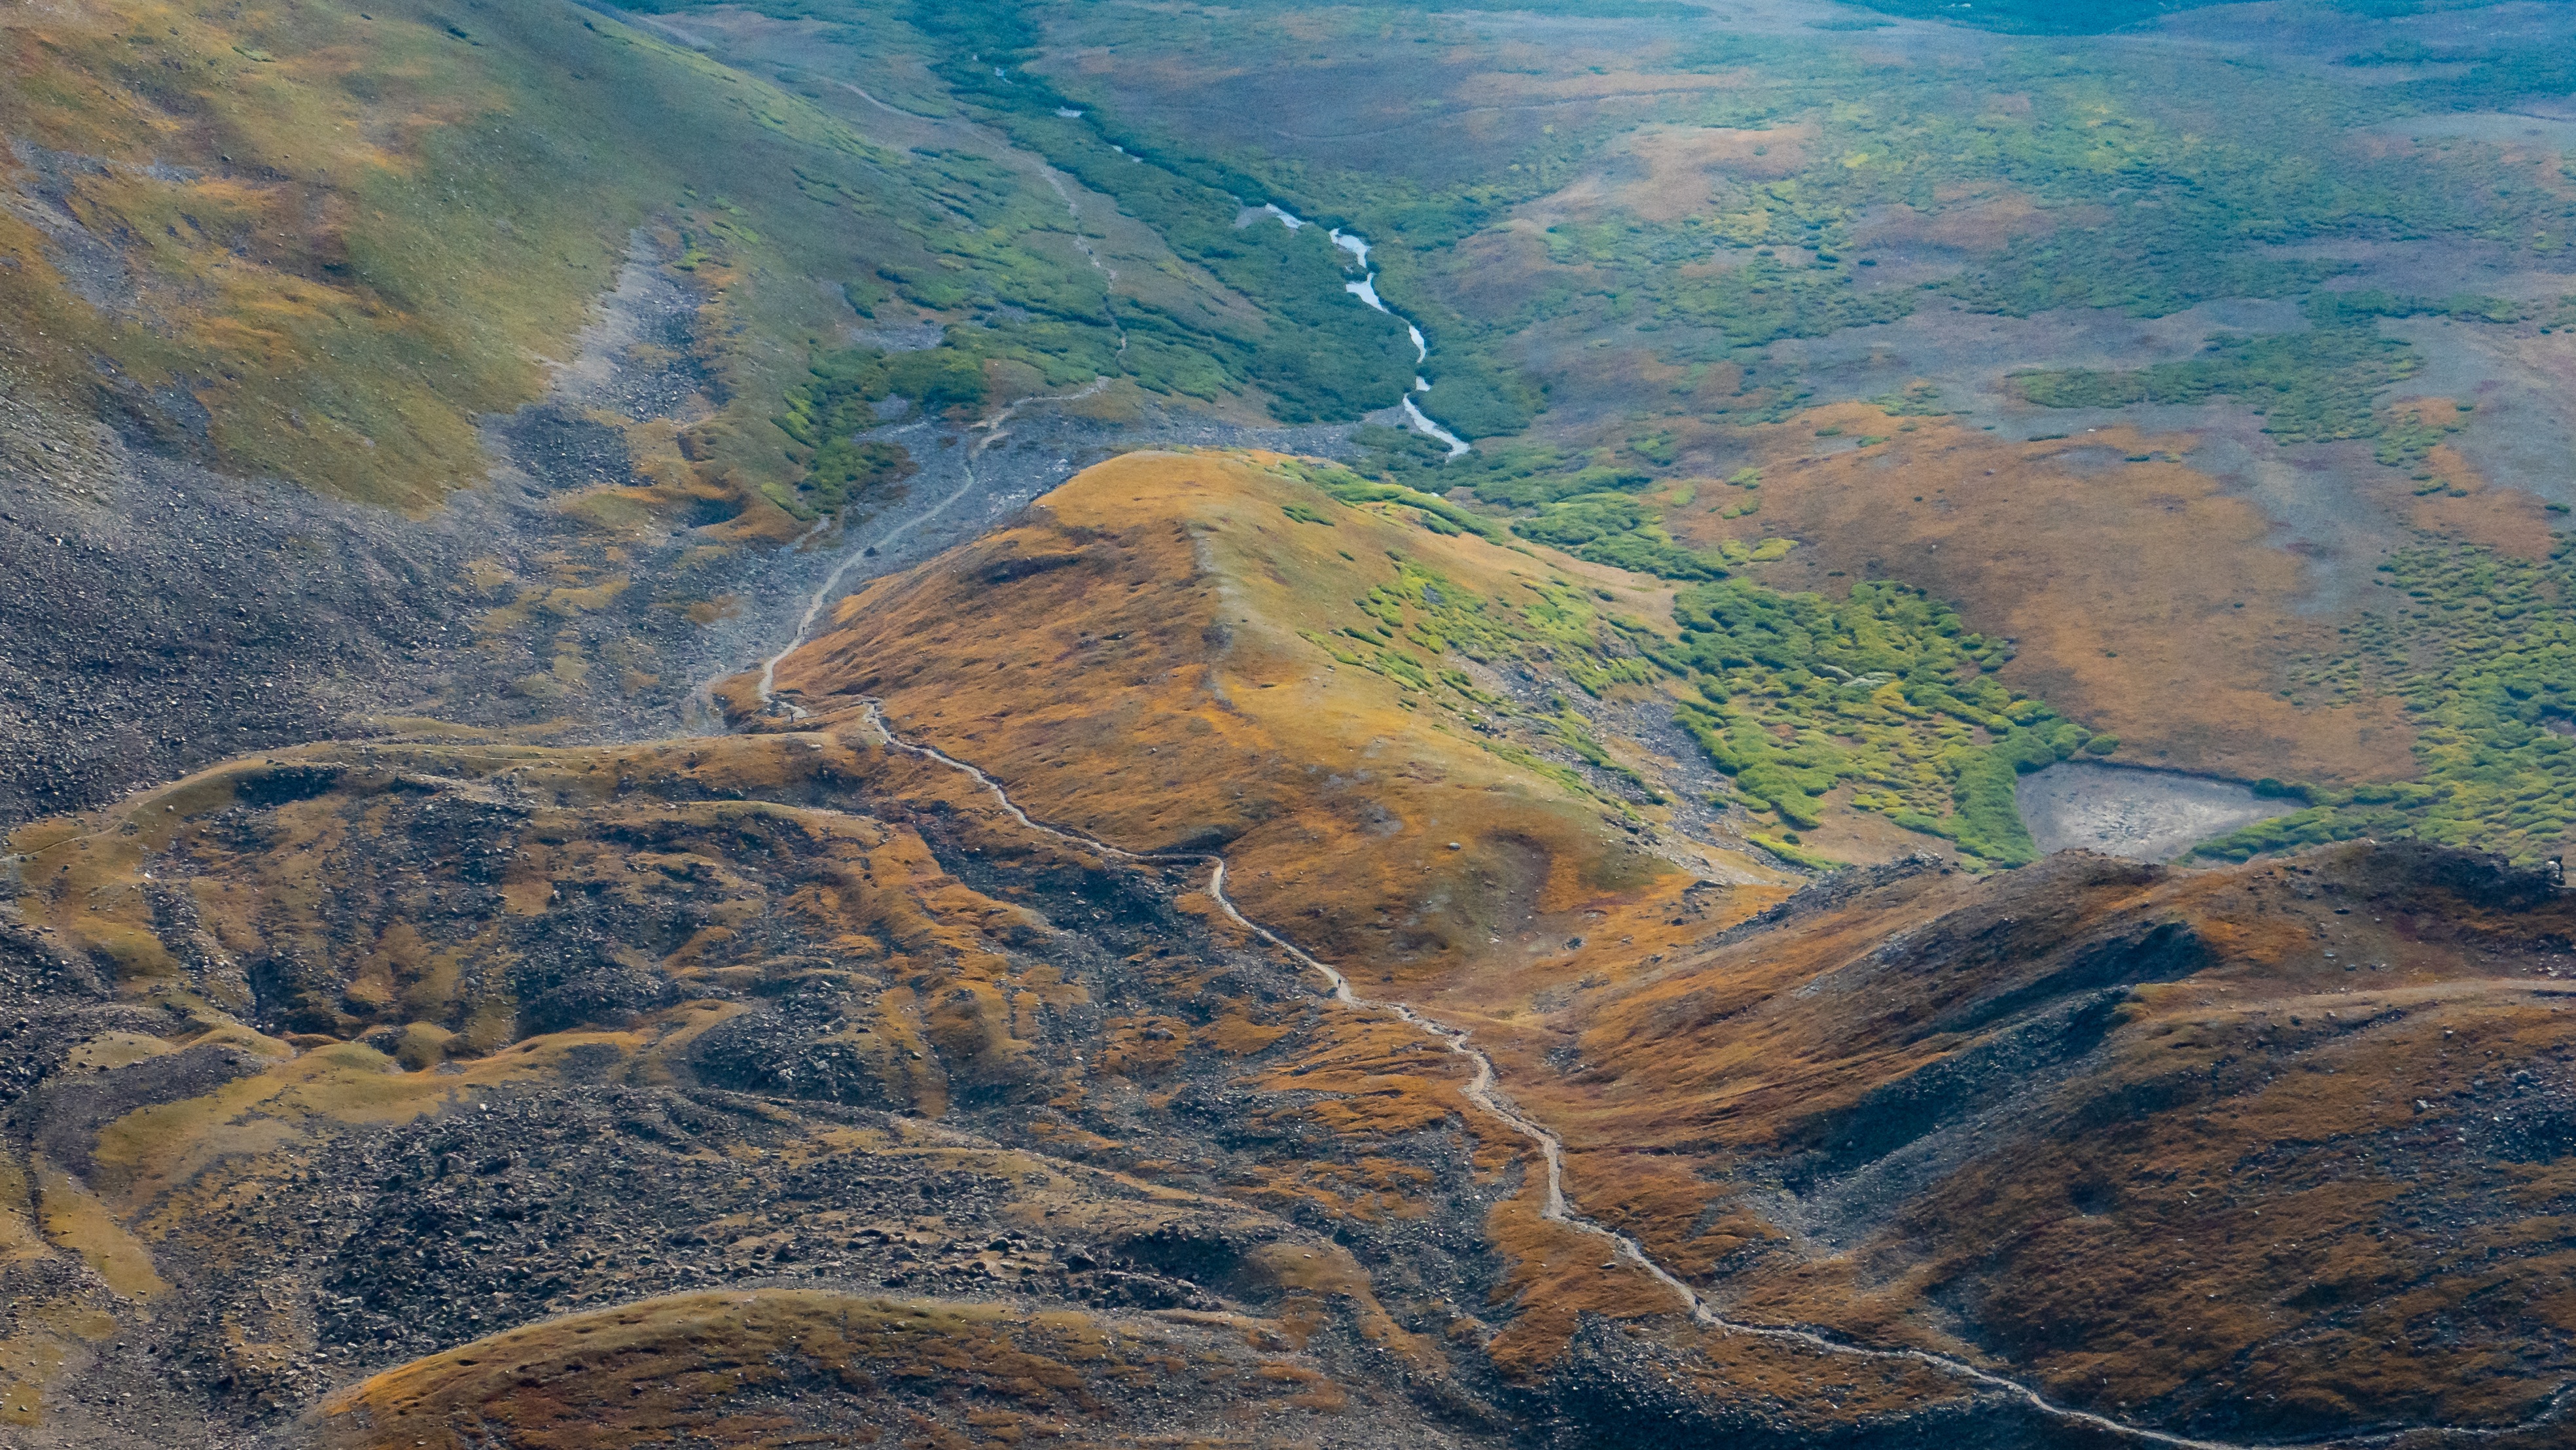
natural, atmosphere, water resources, ecoregion, mountain, natural landscape, slope, highland, body of water, terrain, landscape, mountainous landforms, formation, grassland, mountain range, valley, geological phenomenon, hill, bird's eye view, massif, geology, plateau, fell, pattern, ridge, glacial landform, fault, badlands, road, rock, aerial photography, outcrop, summit, bedrock, lake district, air travel, tundra, wadi, soil, intrusion, escarpment, grass, stream, mountain pass, aeolian landform, ar te, visual arts, volcanic field, alps